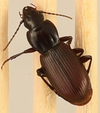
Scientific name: Pterostichus restrictus
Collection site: Niwot Ridge NEON (NIWO), plot NIWO_001